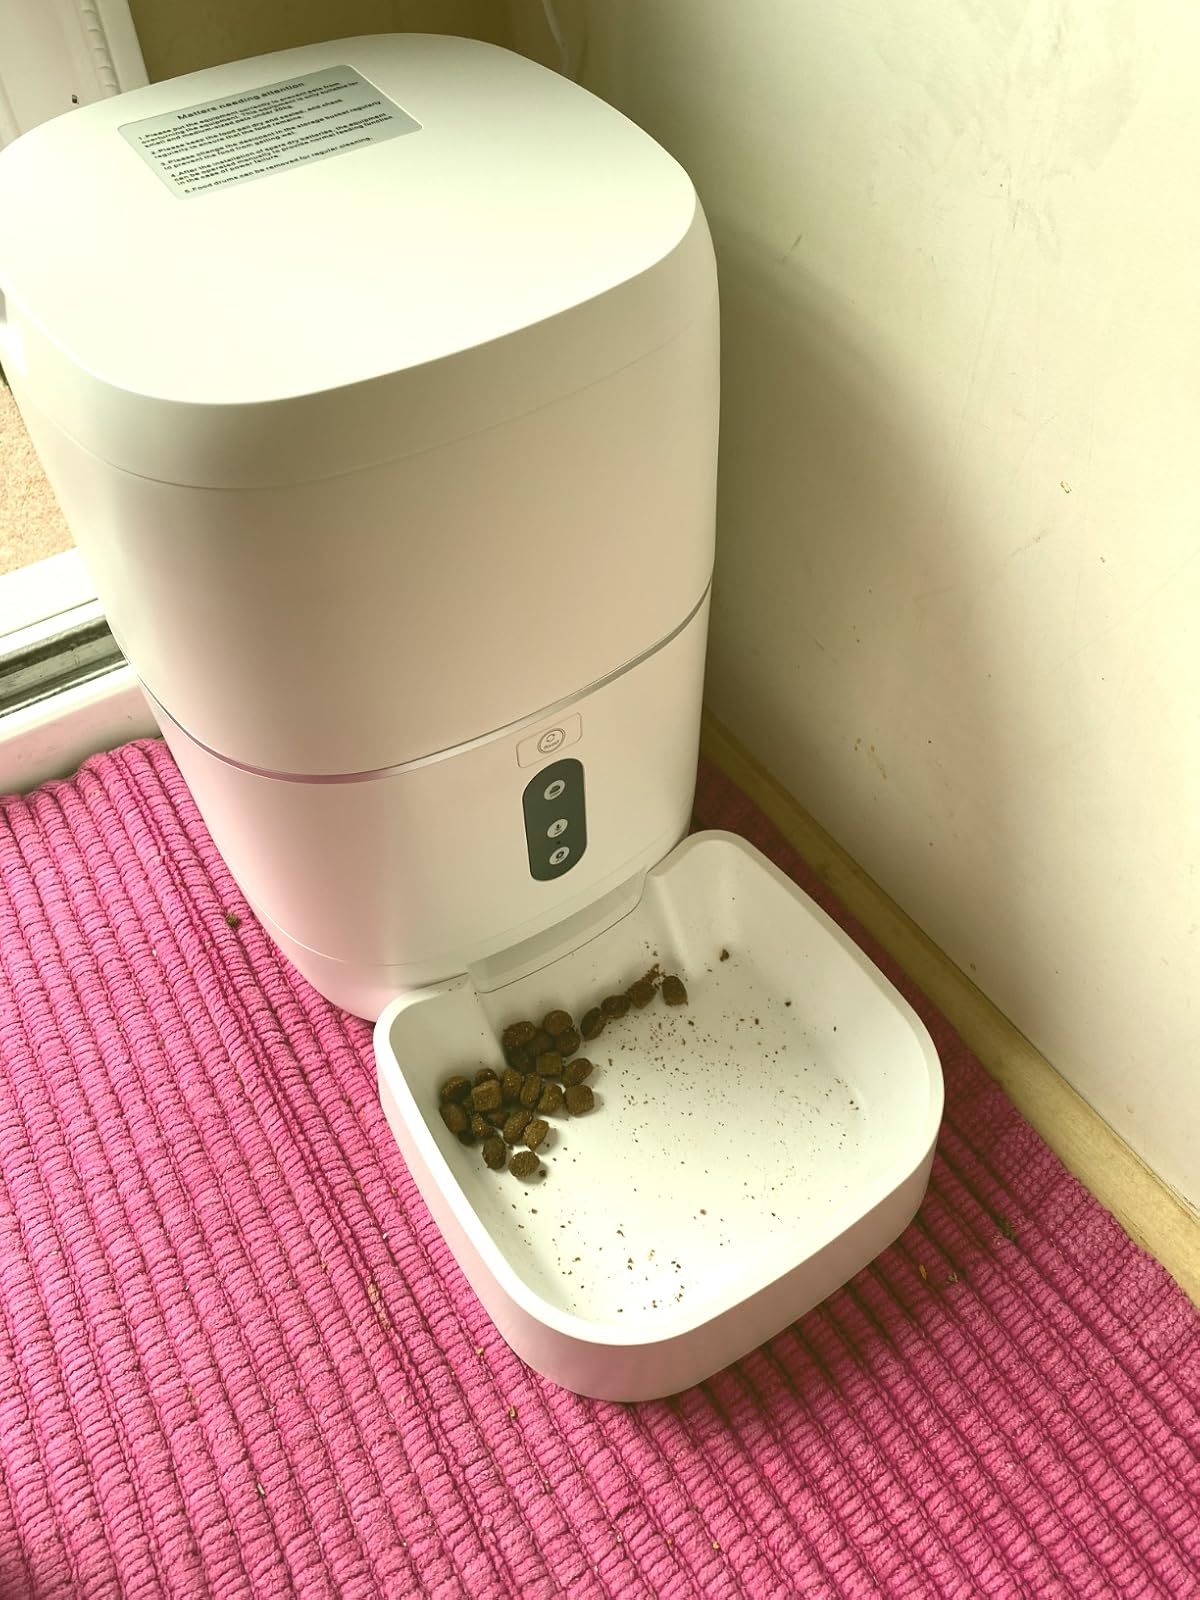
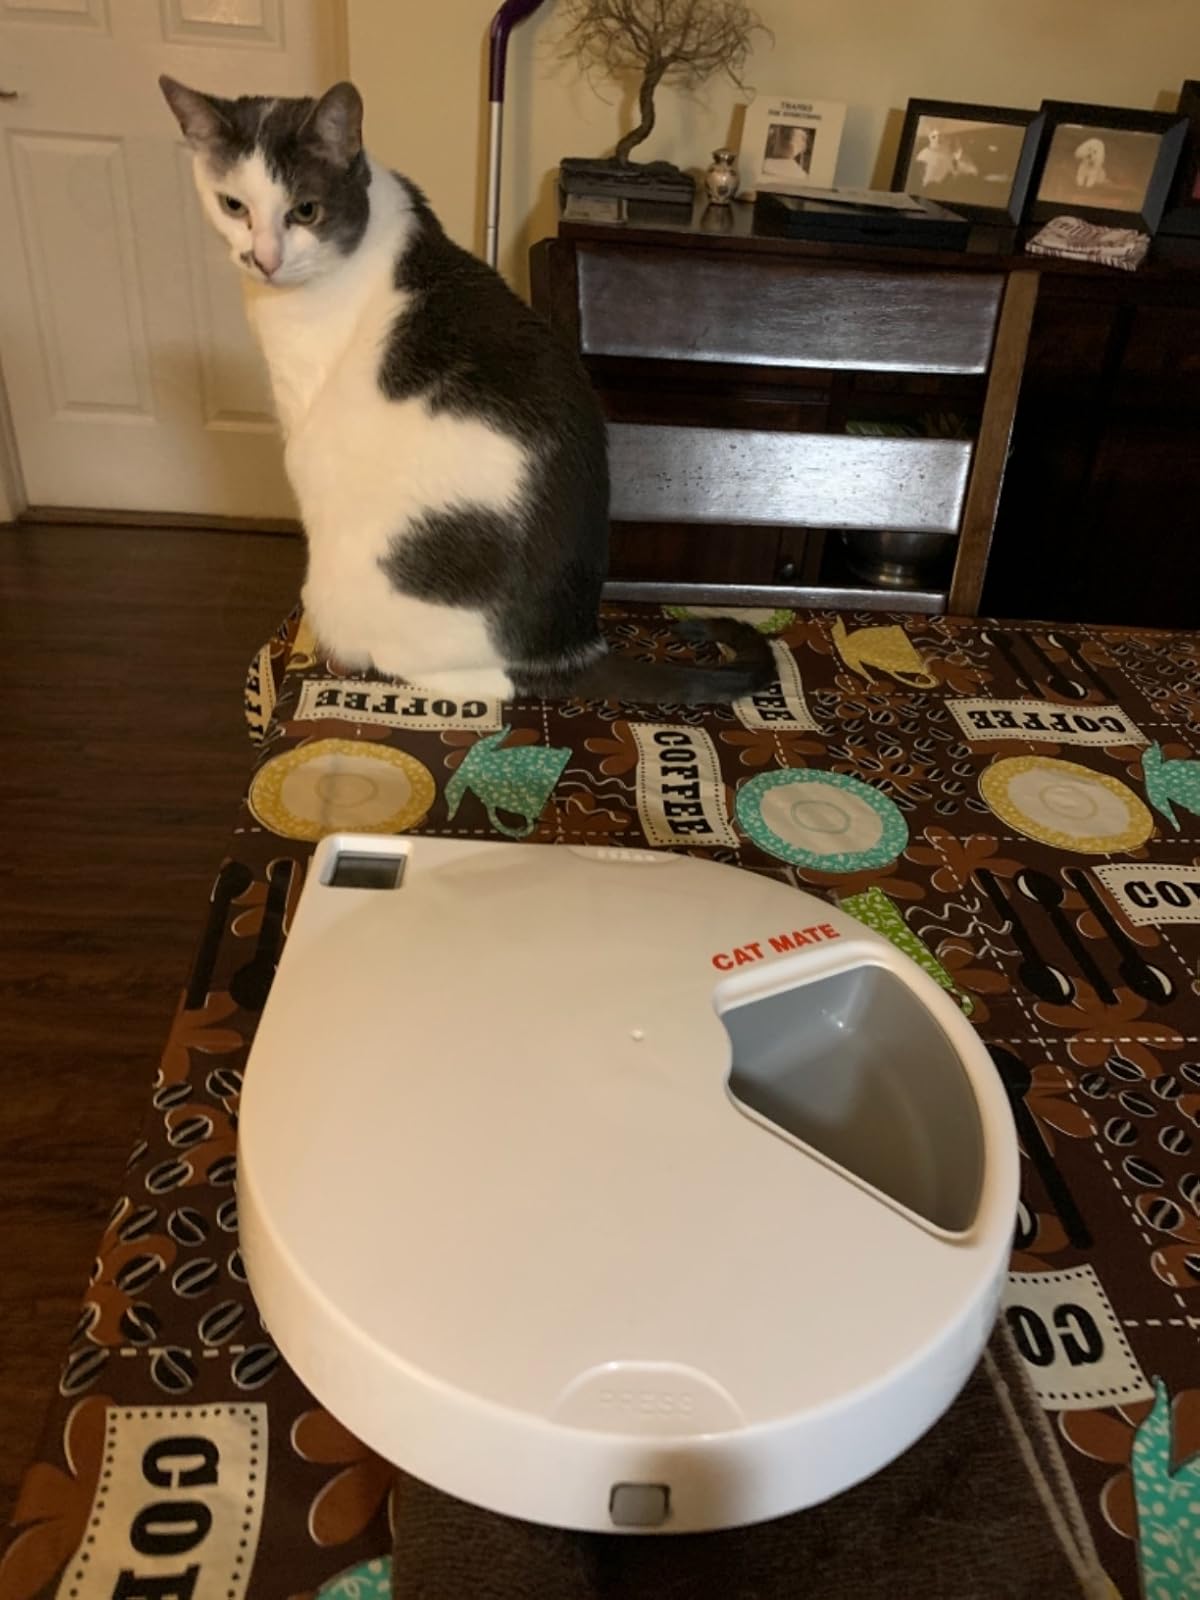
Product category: items_feeder
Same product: no